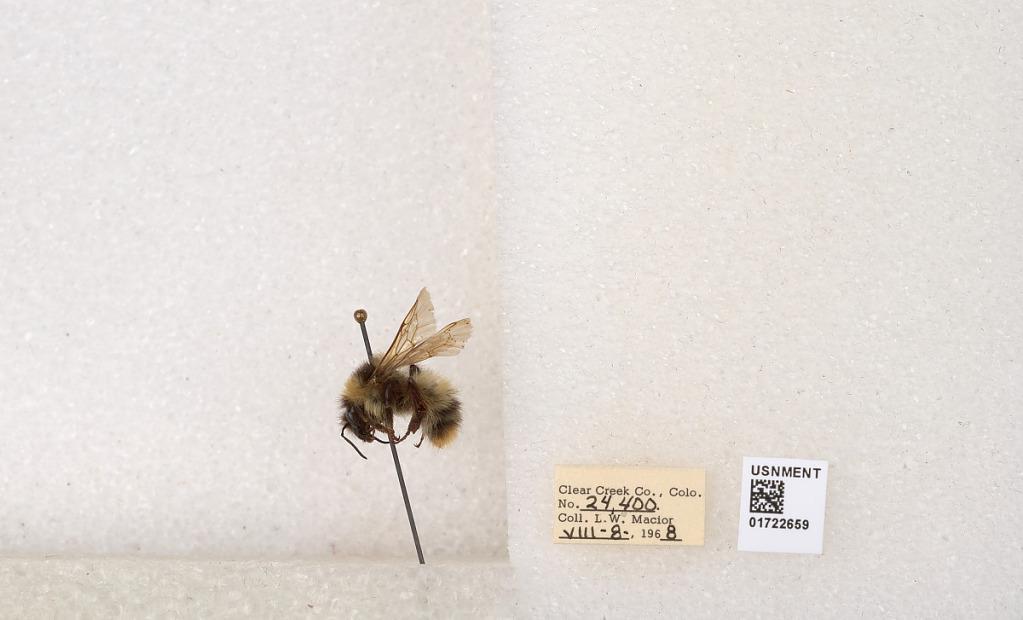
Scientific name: Bombus kirbyellus
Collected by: L. Macior
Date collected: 1968-8-8
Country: United States
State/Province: Colorado
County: Clear Creek
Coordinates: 39.6891, -105.644